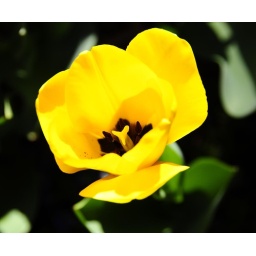
tulips in front of my office building